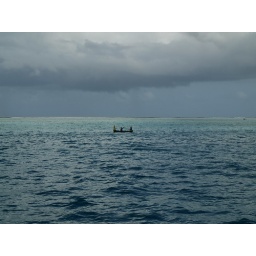
I love this staggered shades of blue, with the boys waving against the lighter shade of the blue sea.